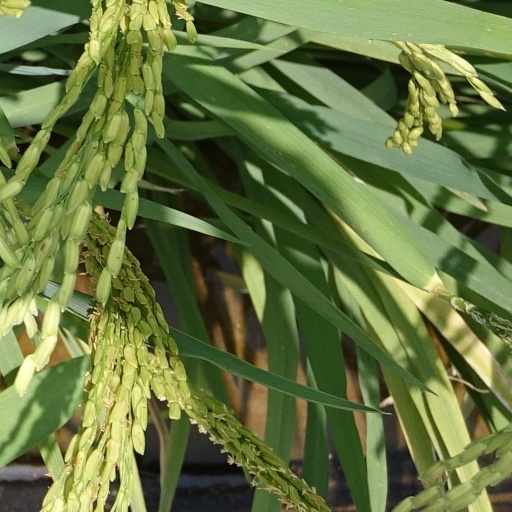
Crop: rice